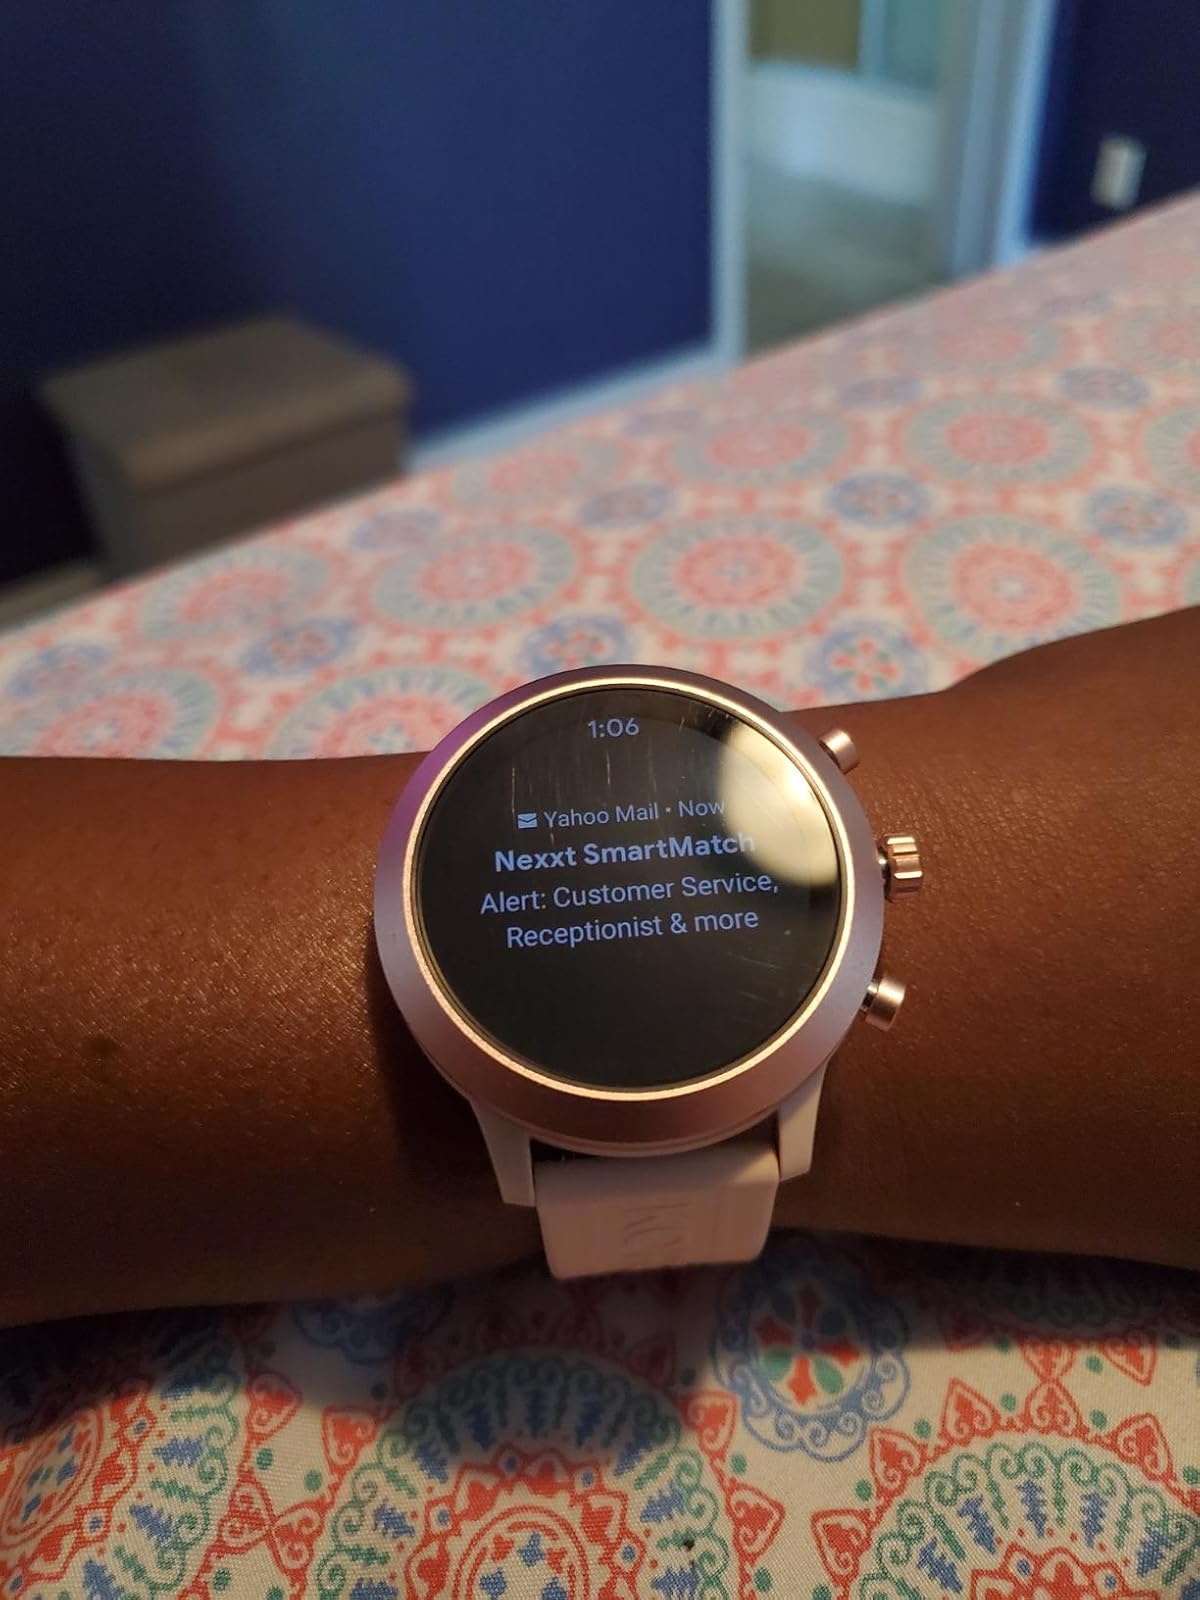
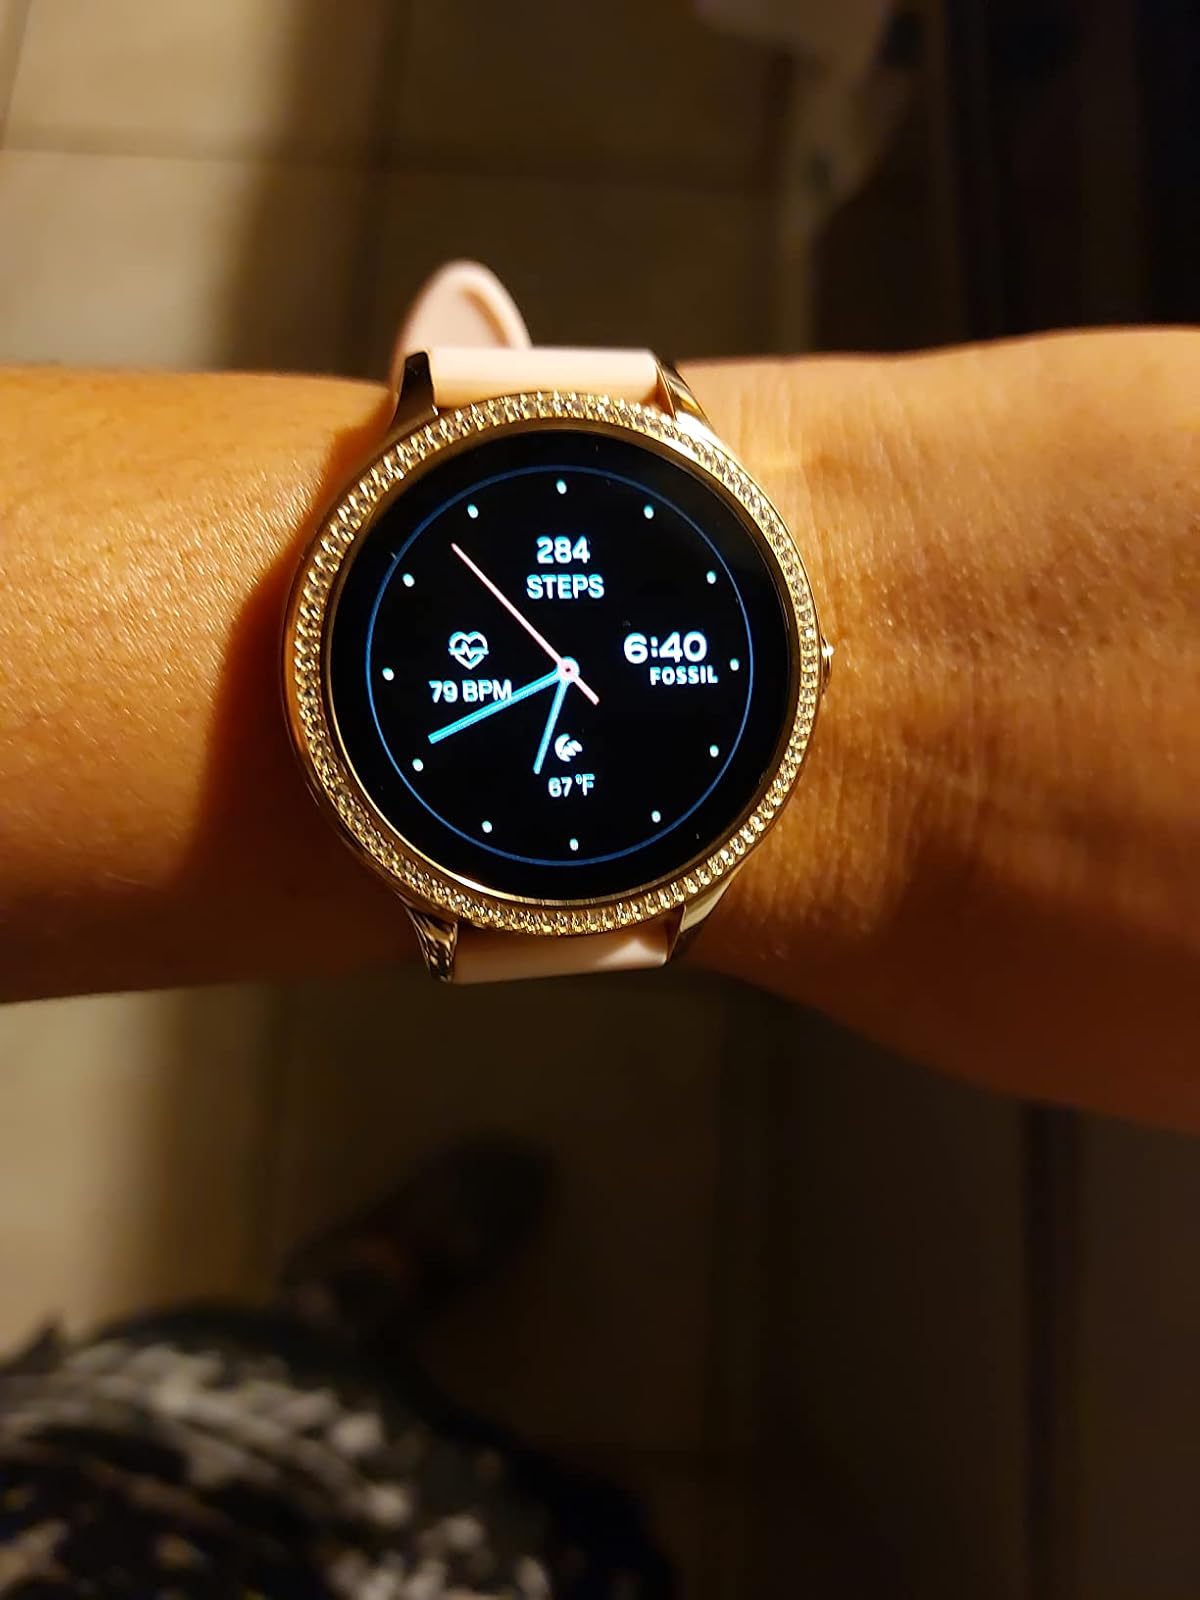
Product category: smartwatch
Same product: no